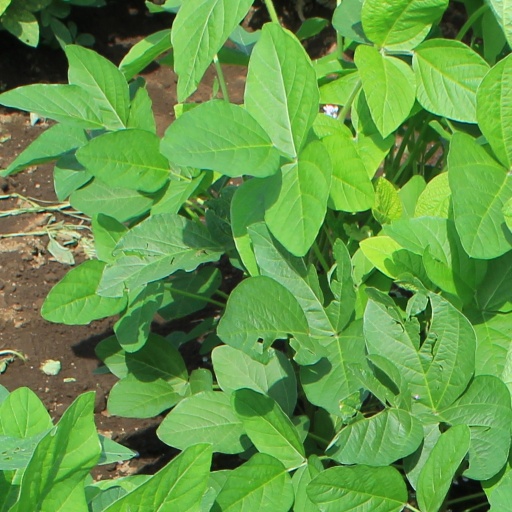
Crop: soybean